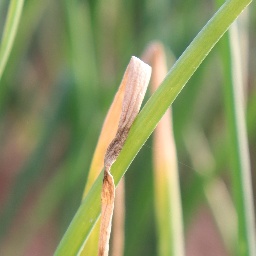
Label: Stemphylium leaf blight and collectrichum leaf blight